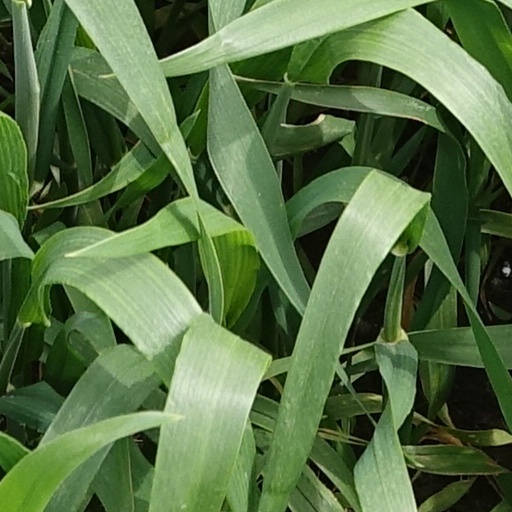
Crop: wheat